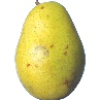
Label: pear_monster